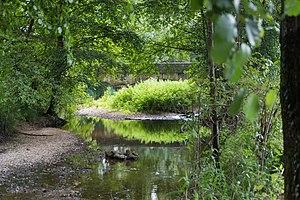
Lavincourt - Bords de la Saulx
Lavincourt est une commune française située dans le département de la Meuse, en région Grand Est.